Speech from the throne

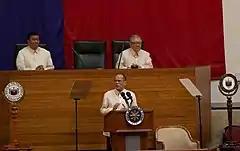
The President of the Philippines delivers the 2015 State of the Nation Address

Formally, the motion that follows the speech merely calls on parliament to thank the monarch or viceroy via an Address in Reply. The debate is, however, often wide-ranging, exploring many aspects of the government's proposed policies, and spread over several days. When the Address in Reply is eventually voted on, the vote, if an amendment expressing lack of confidence in the monarch or viceroy's ministers is moved and carried, is held to constitute a Motion of no confidence in the government, resulting in the end of that government's mandate. In some legislatures, this discussion and vote is preceded by a symbolic raising of other matters, designed to highlight the independence of parliament from the Crown; a practice that originated after King Charles I was tried and executed by parliament. In the British House of Commons, the other business raised is by tradition the Outlawries Bill, while the House of Lords reads the Select Vestries Bill; neither proceeds past the first reading. In the House of Commons of Canada, the bill considered is Bill C-1, an Act Respecting the Administration of Oaths of Office, while in the Senate, it is Bill S-1, an Act Relating to Railways. The texts of these two bills have nothing to do with either oaths of office or railways; instead, they contain near-identical wordings that explain their "pro forma" function. In Australia and New Zealand, by contrast, no "pro forma" bills are introduced; there, the respective houses of representatives instead consider some brief and non-controversial business items before debating the Address in Reply.